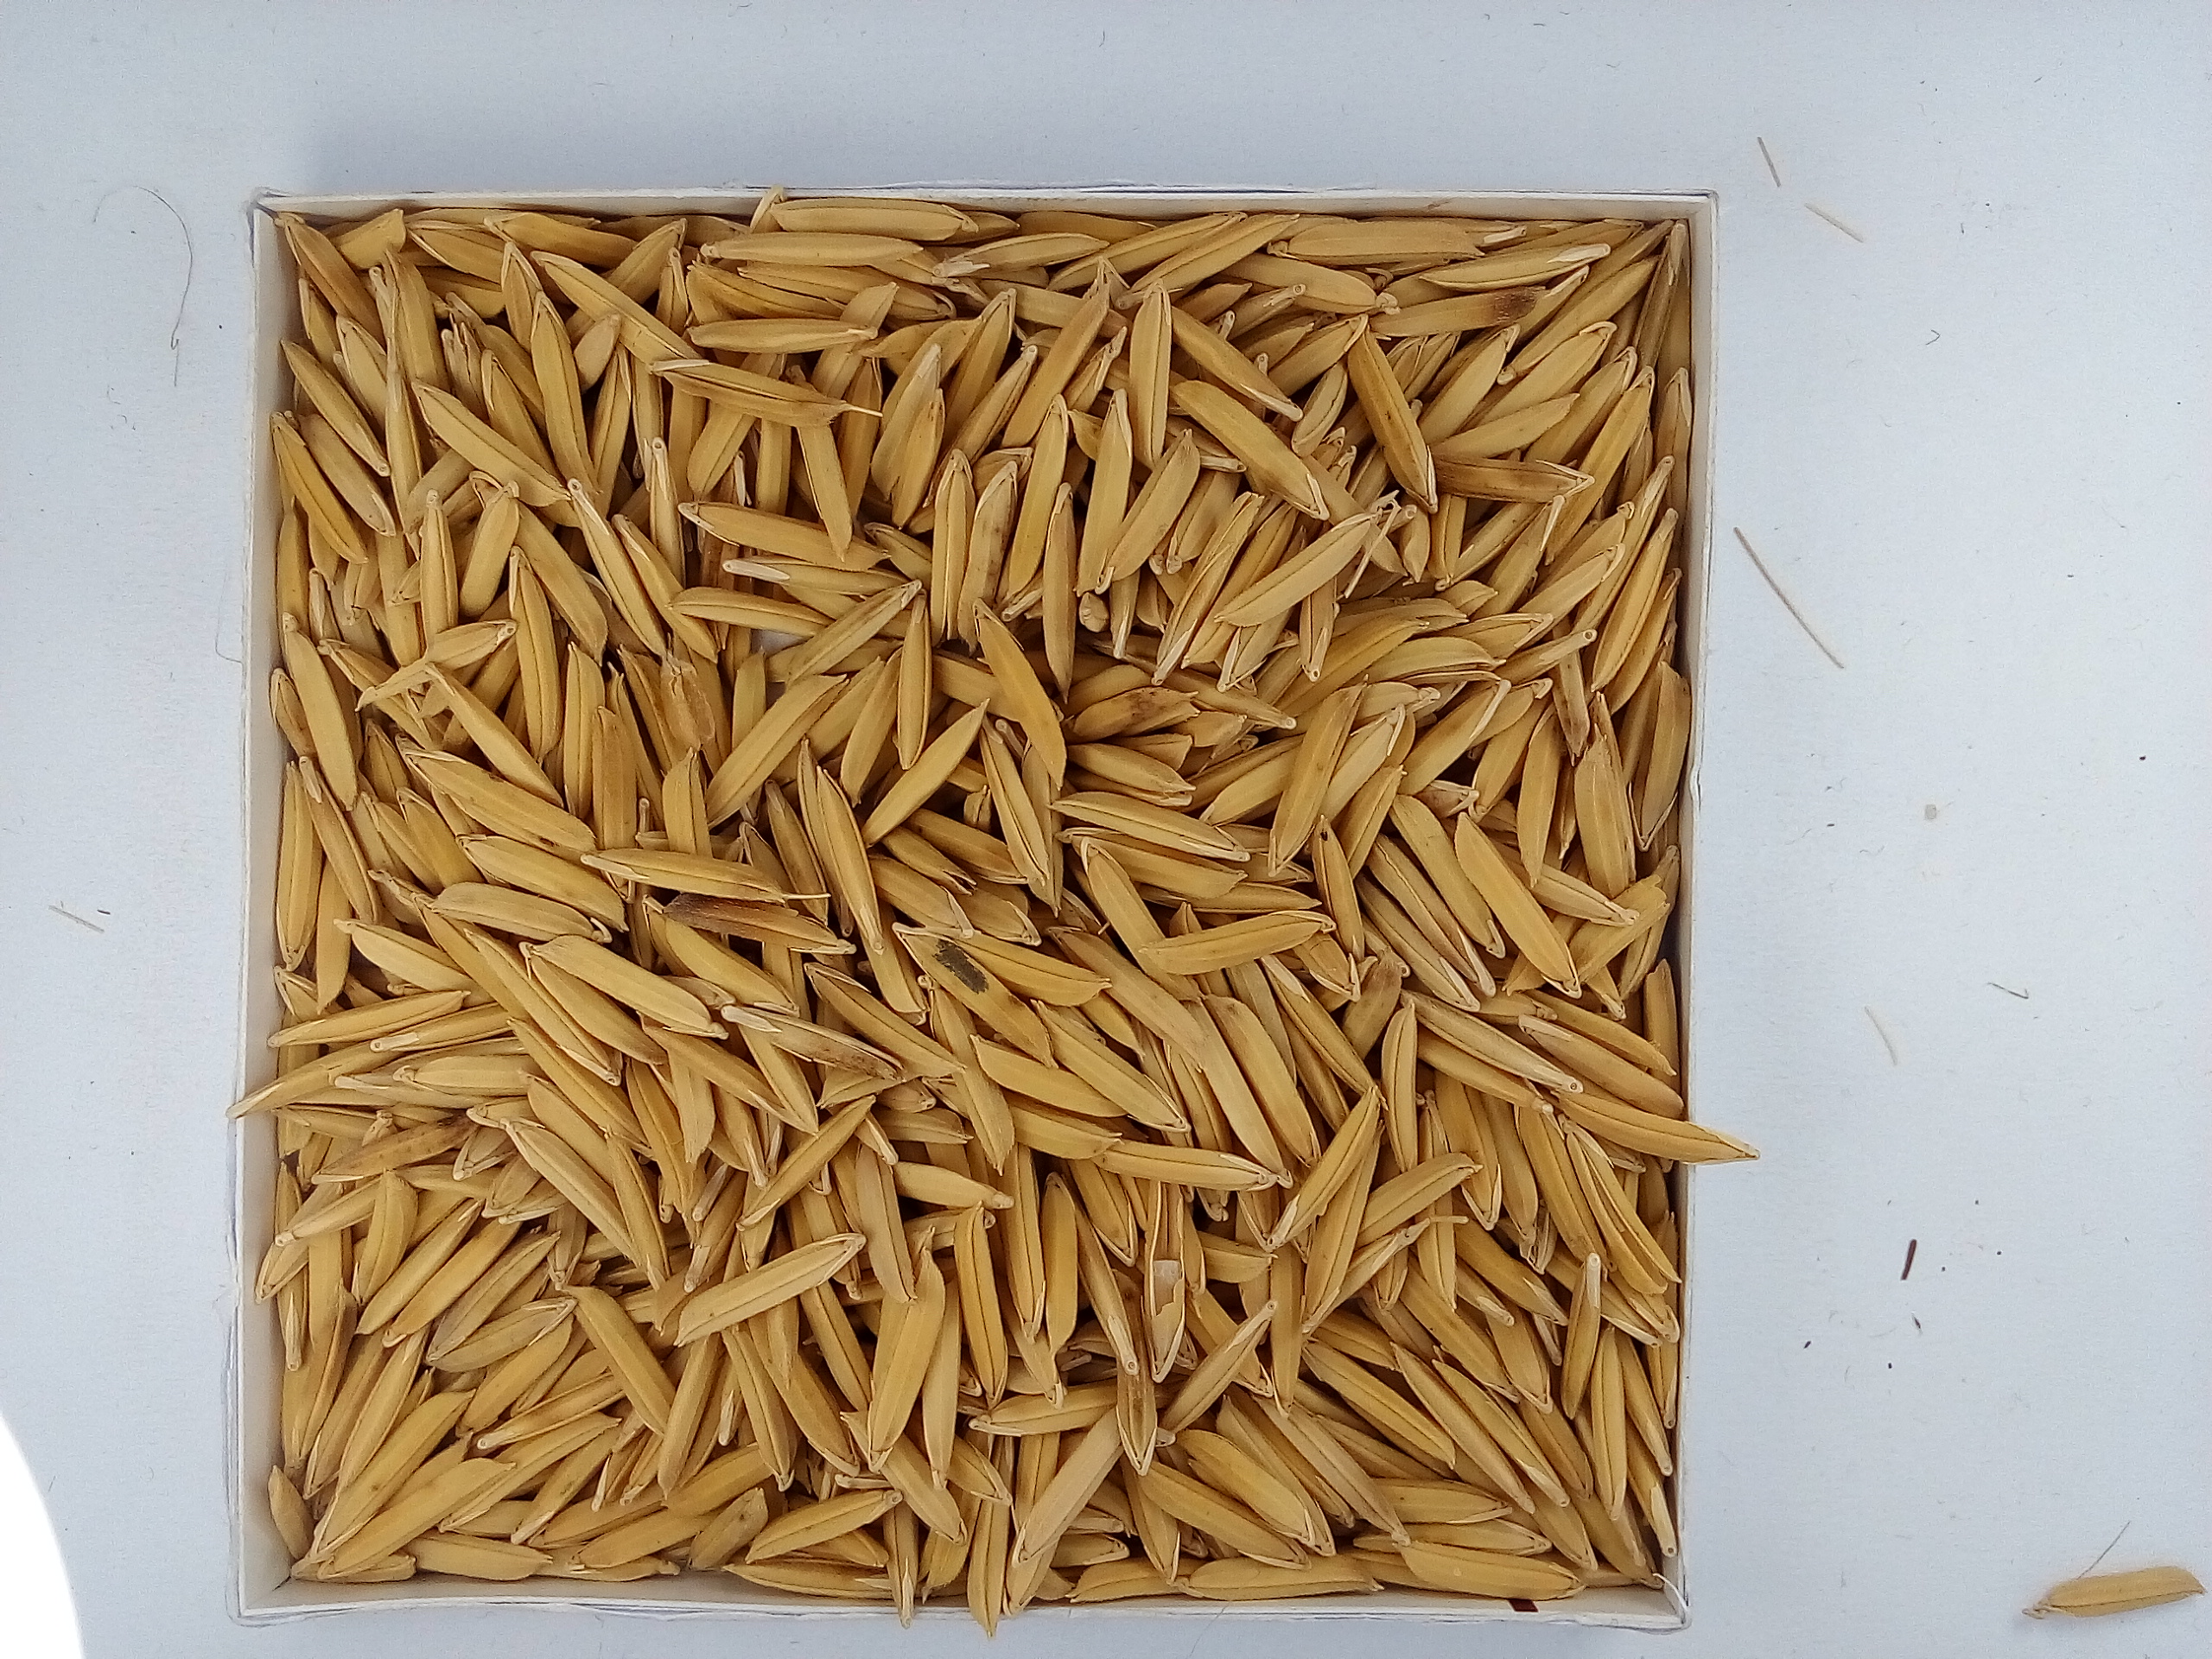
Rice seed variety: Unknown